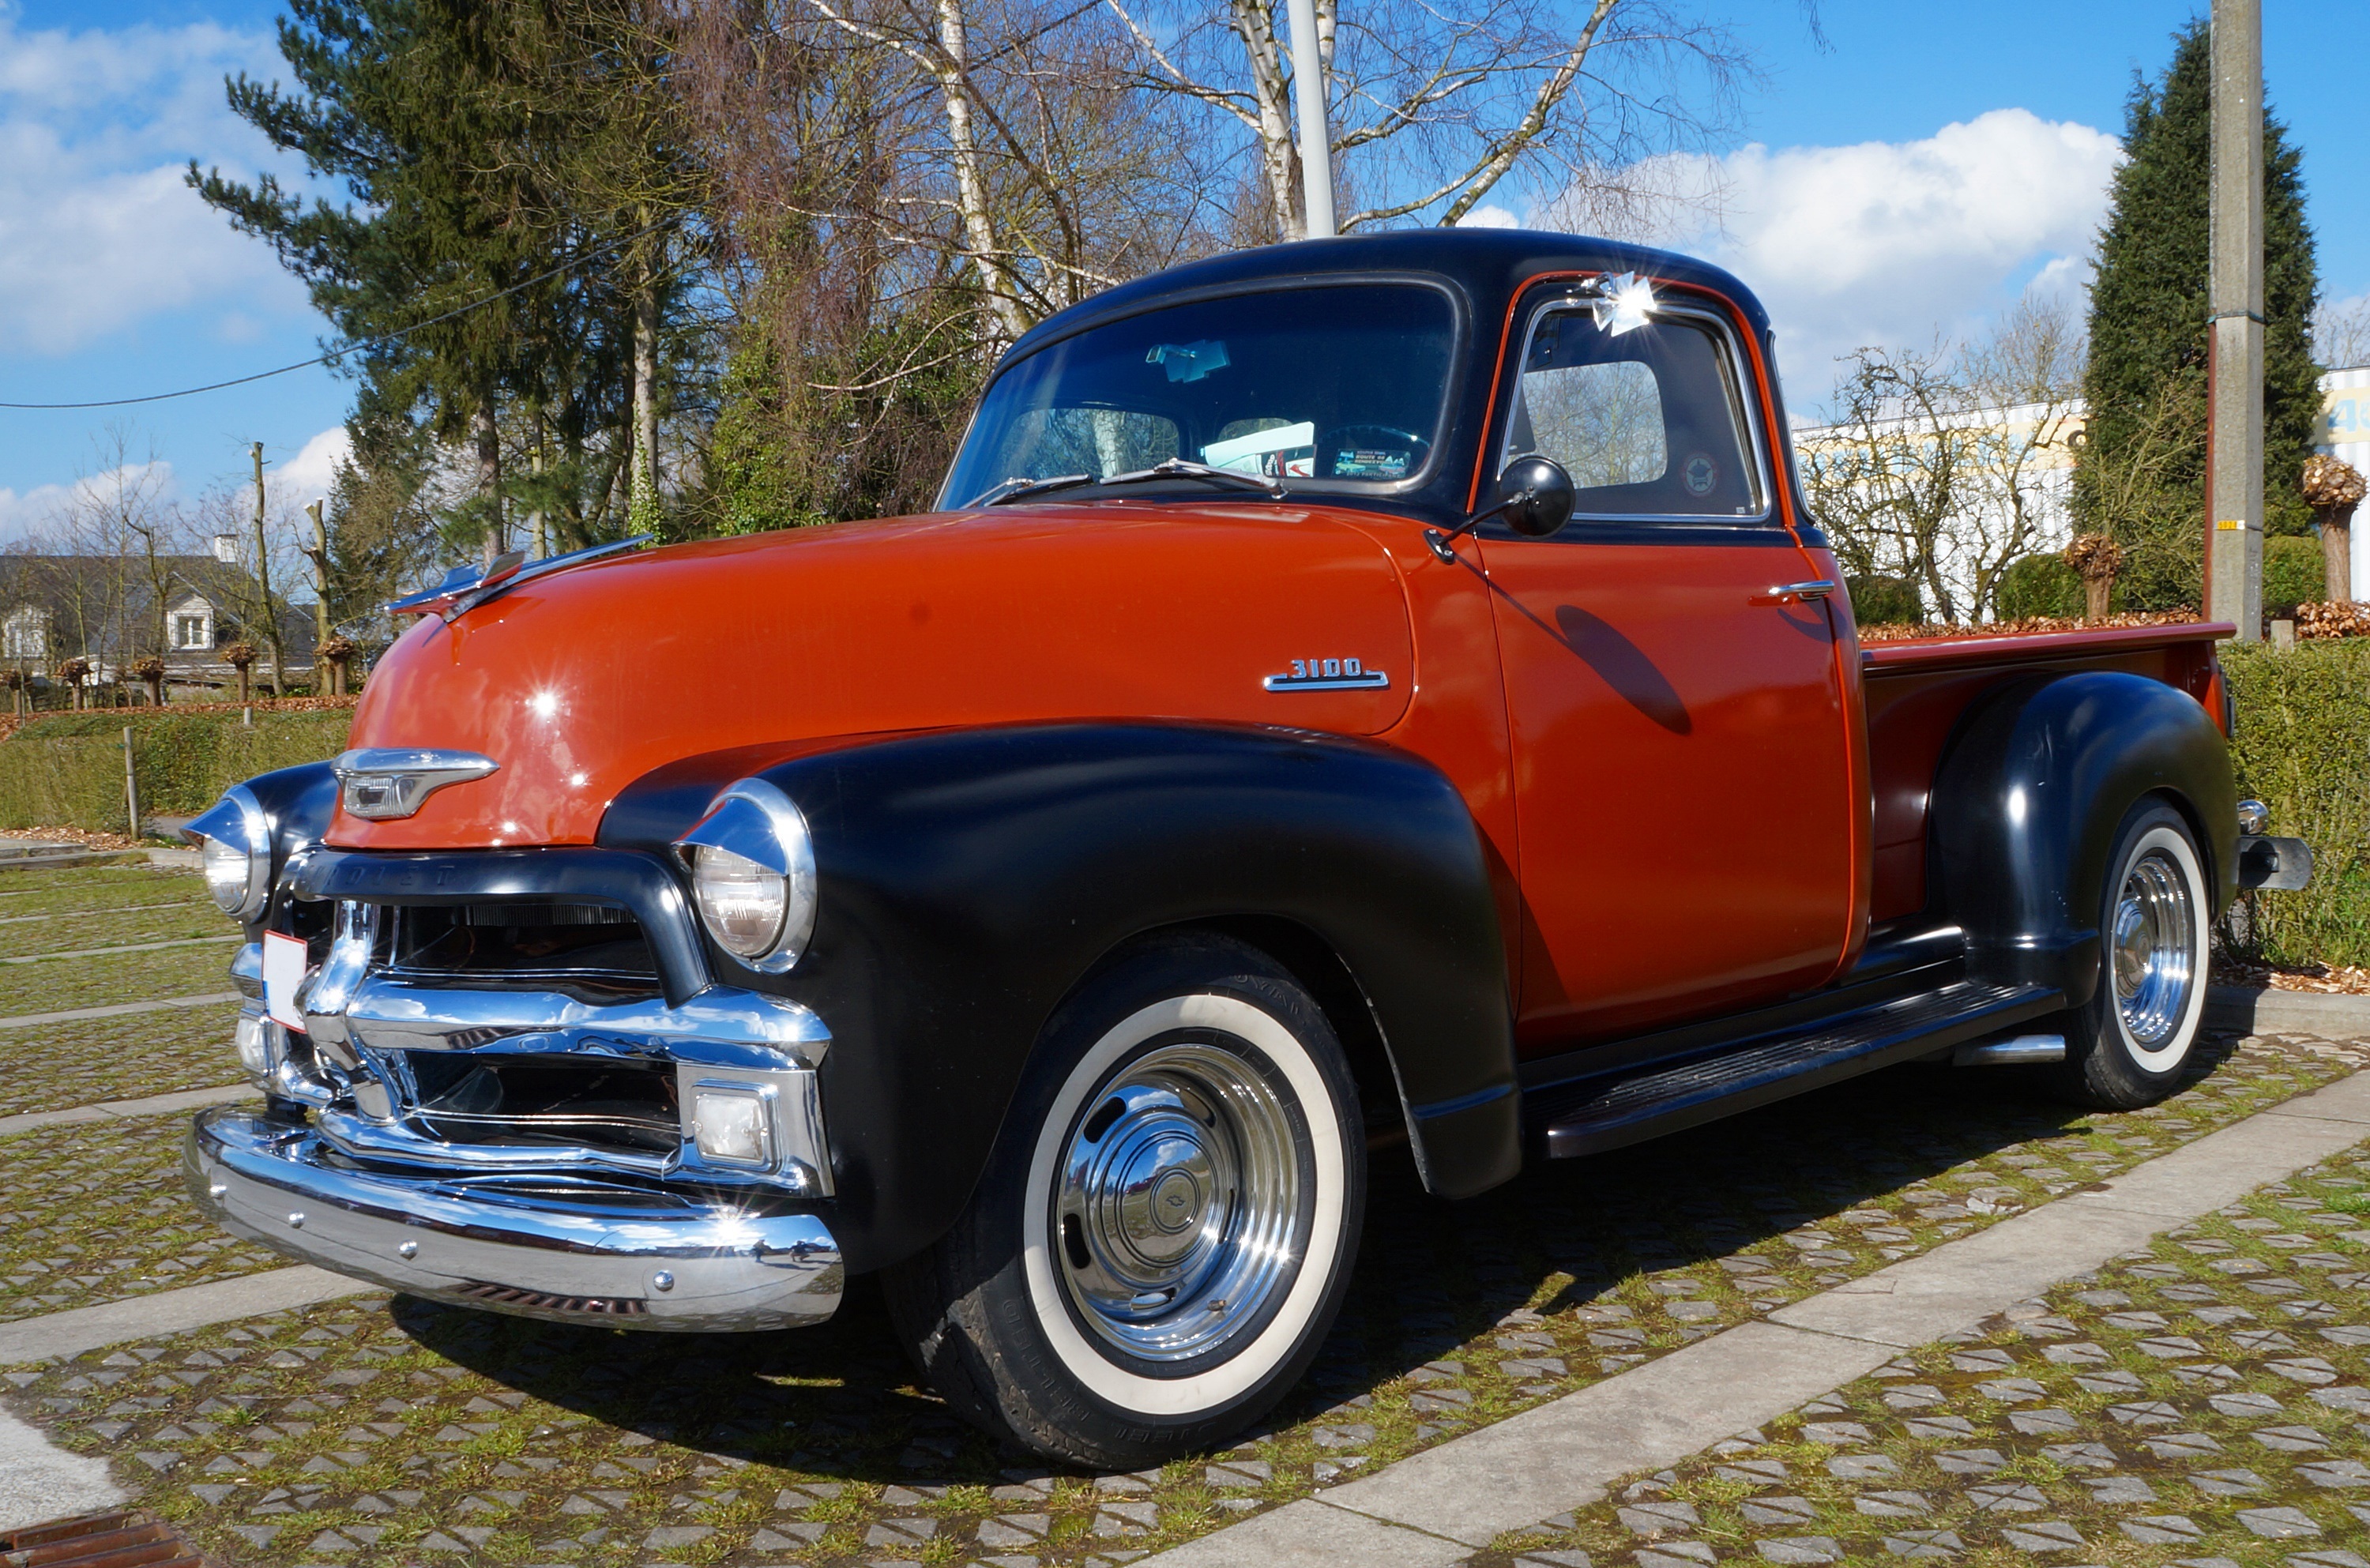
car, vintage, retro, old, truck, vehicle, motor vehicle, restored, antique car, pickup truck, hot rod, two tone, pick up, land vehicle, automobile make, automotive exterior, compact car, mid size car, chevrolet advance design, 1941 ford